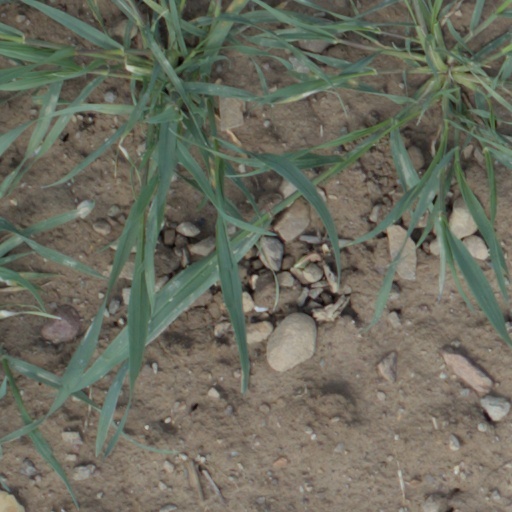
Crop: wheat